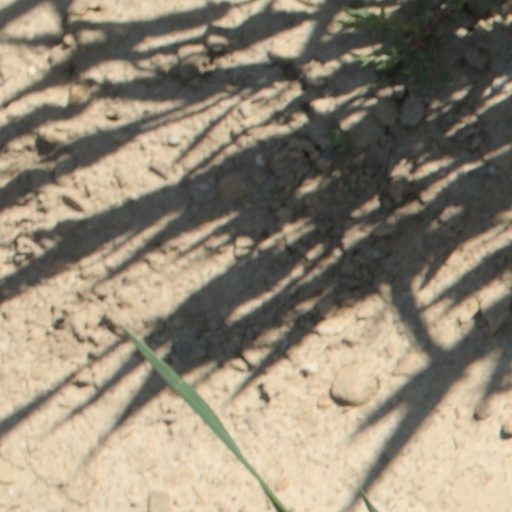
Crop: wheat